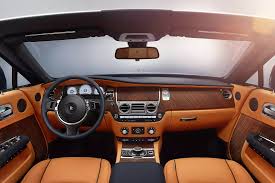
Label: noambulance